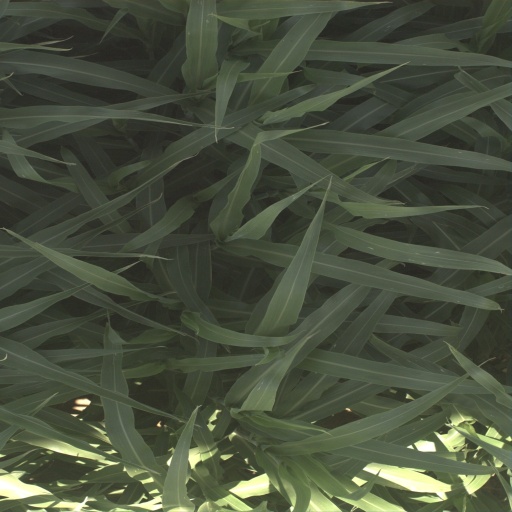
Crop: sorghum